Catherine E. Coulson

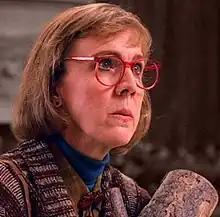
Coulson in "Twin Peaks" (1990)

Catherine Elizabeth Coulson (October 22, 1943 – September 28, 2015) was an American stage and screen actress who worked behind the scenes on various studio features, magazine shows and independent films as well as acting in theater and film since the age of 15. She is best known for her role as Margaret Lanterman, the enigmatic Log Lady, in the David Lynch TV series "Twin Peaks".